Lanthanide

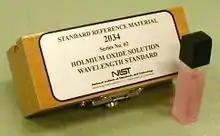
A solution of 4% holmium oxide in 10% perchloric acid, permanently fused into a quartz cuvette as a wavelength calibration standard

All the trivalent lanthanide ions, except lanthanum and lutetium, have unpaired f electrons. (Ligand-to-metal charge transfer can nonetheless produce a nonzero f-occupancy even in La(III) compounds.) However, the magnetic moments deviate considerably from the spin-only values because of strong spin–orbit coupling. The maximum number of unpaired electrons is 7, in Gd, with a magnetic moment of 7.94 B.M., but the largest magnetic moments, at 10.4–10.7 B.M., are exhibited by Dy and Ho. However, in Gd all the electrons have parallel spin and this property is important for the use of gadolinium complexes as contrast reagent in MRI scans.